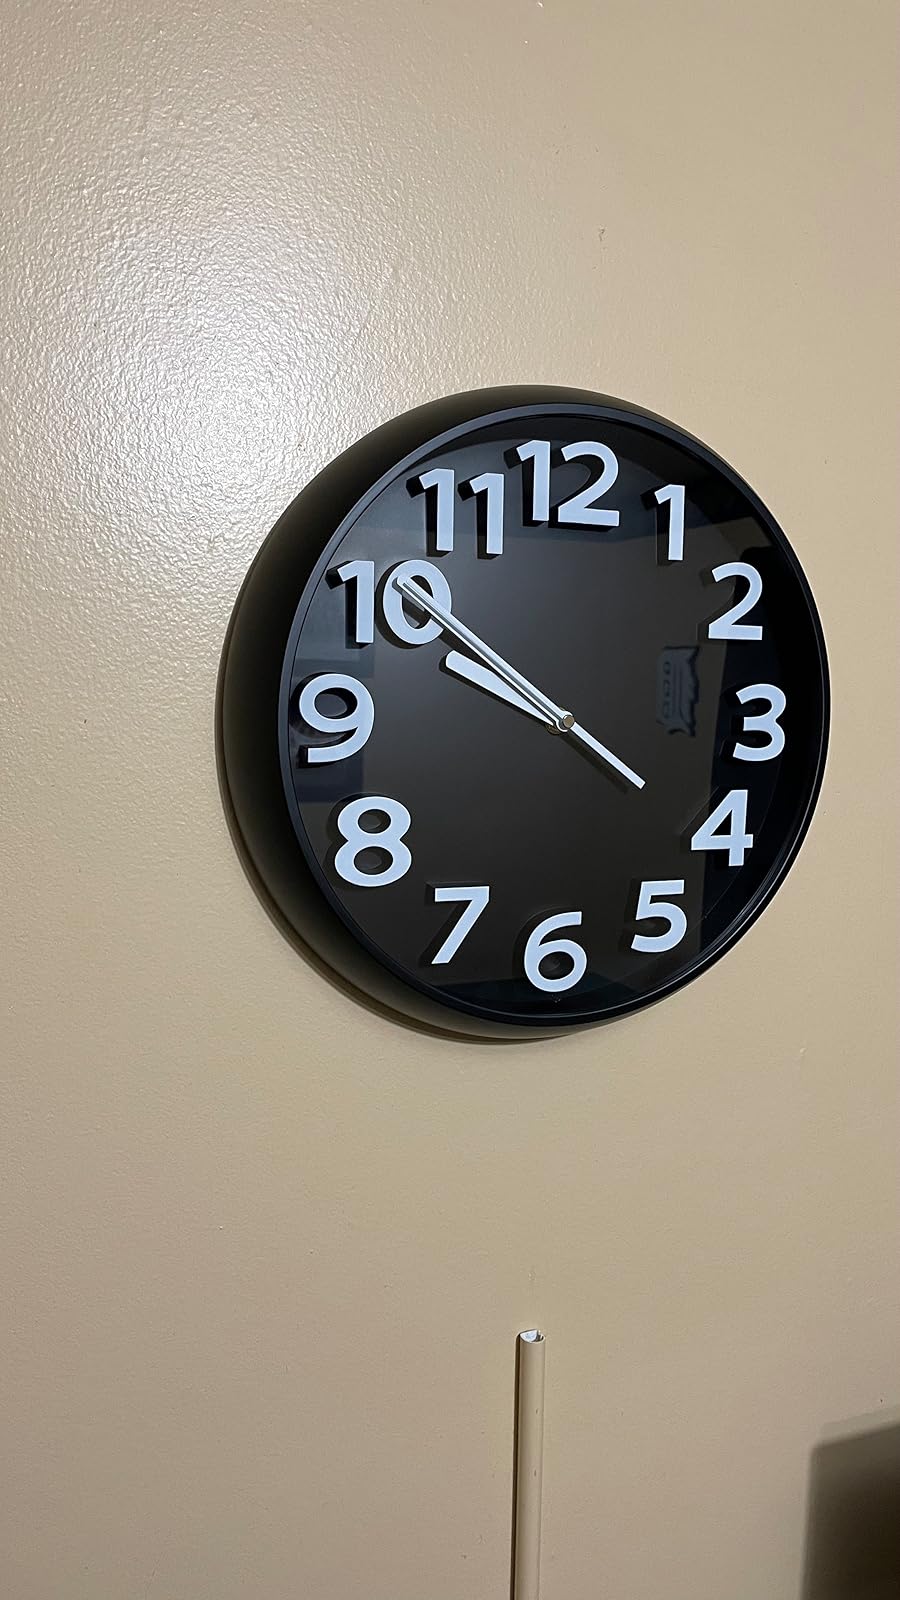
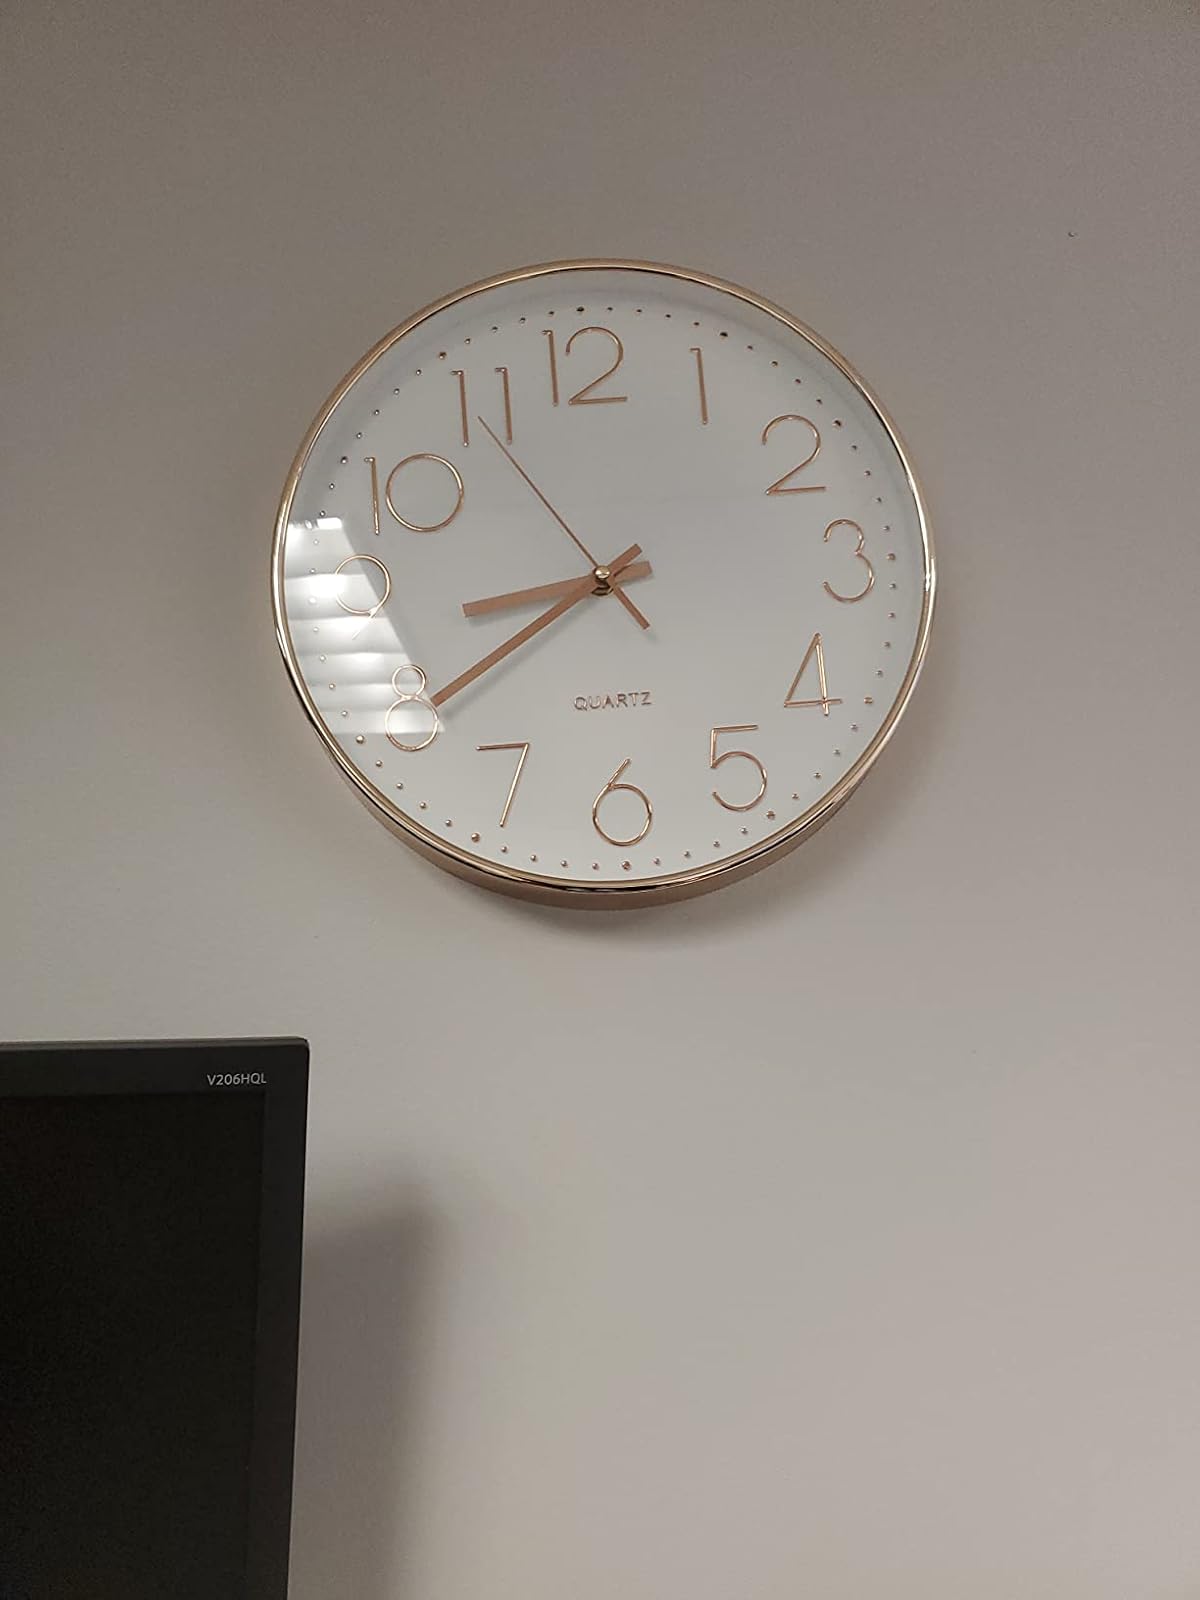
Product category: clock
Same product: no